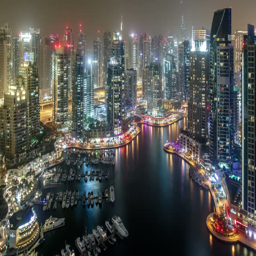
time lapse of the area